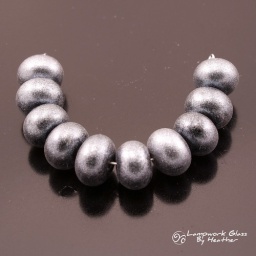
Each of these handmade lampwork rounds has been created with black glass and covered in sparklng pearl pixiedust.